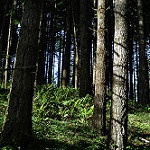
Label: forest